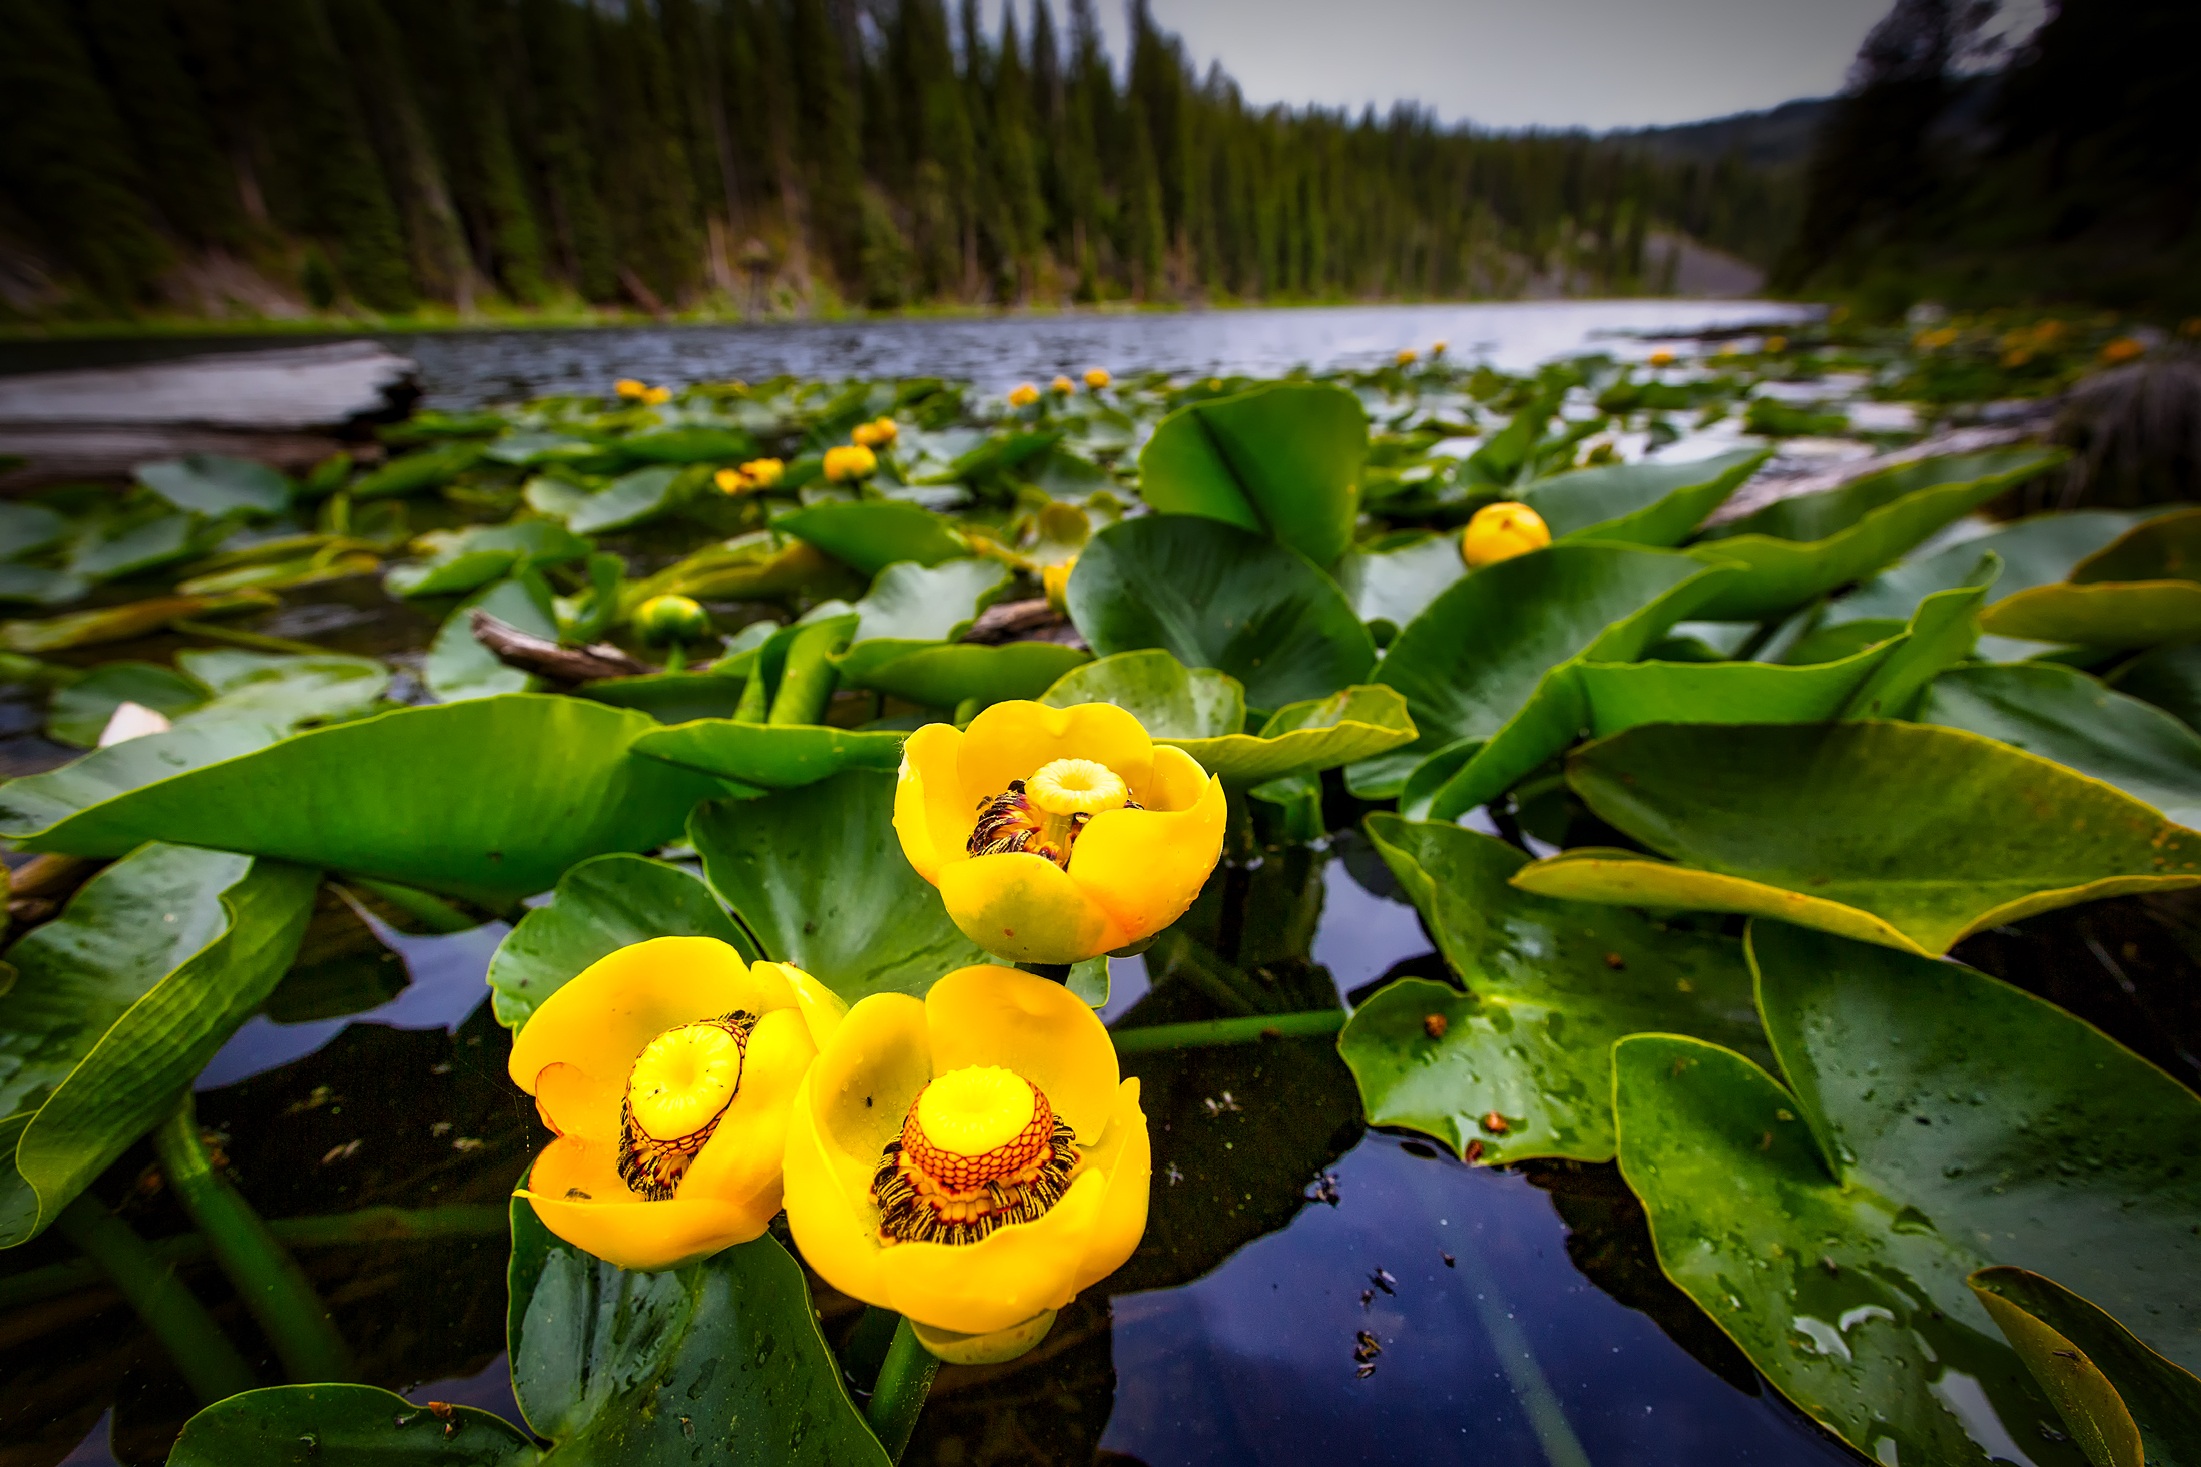
nature, forest, wilderness, blossom, plant, leaf, flower, river, country, summer, spring, green, macro, botany, blooming, yellow, garden, closeup, national park, flora, plants, wildflower, flowers, yellowstone, trees, outdoors, woods, hdr, wyoming, lily pads, flowering plant, land plant